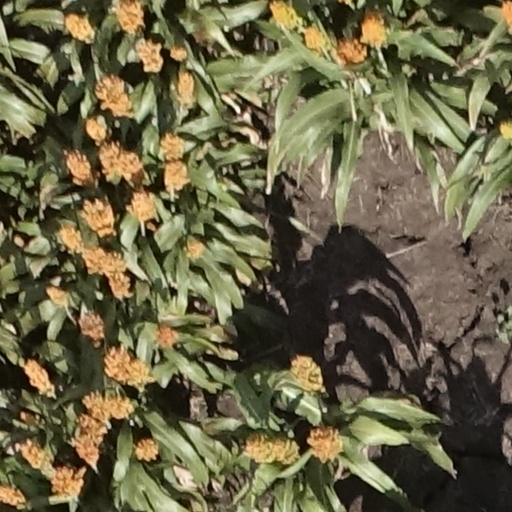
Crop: sorghum